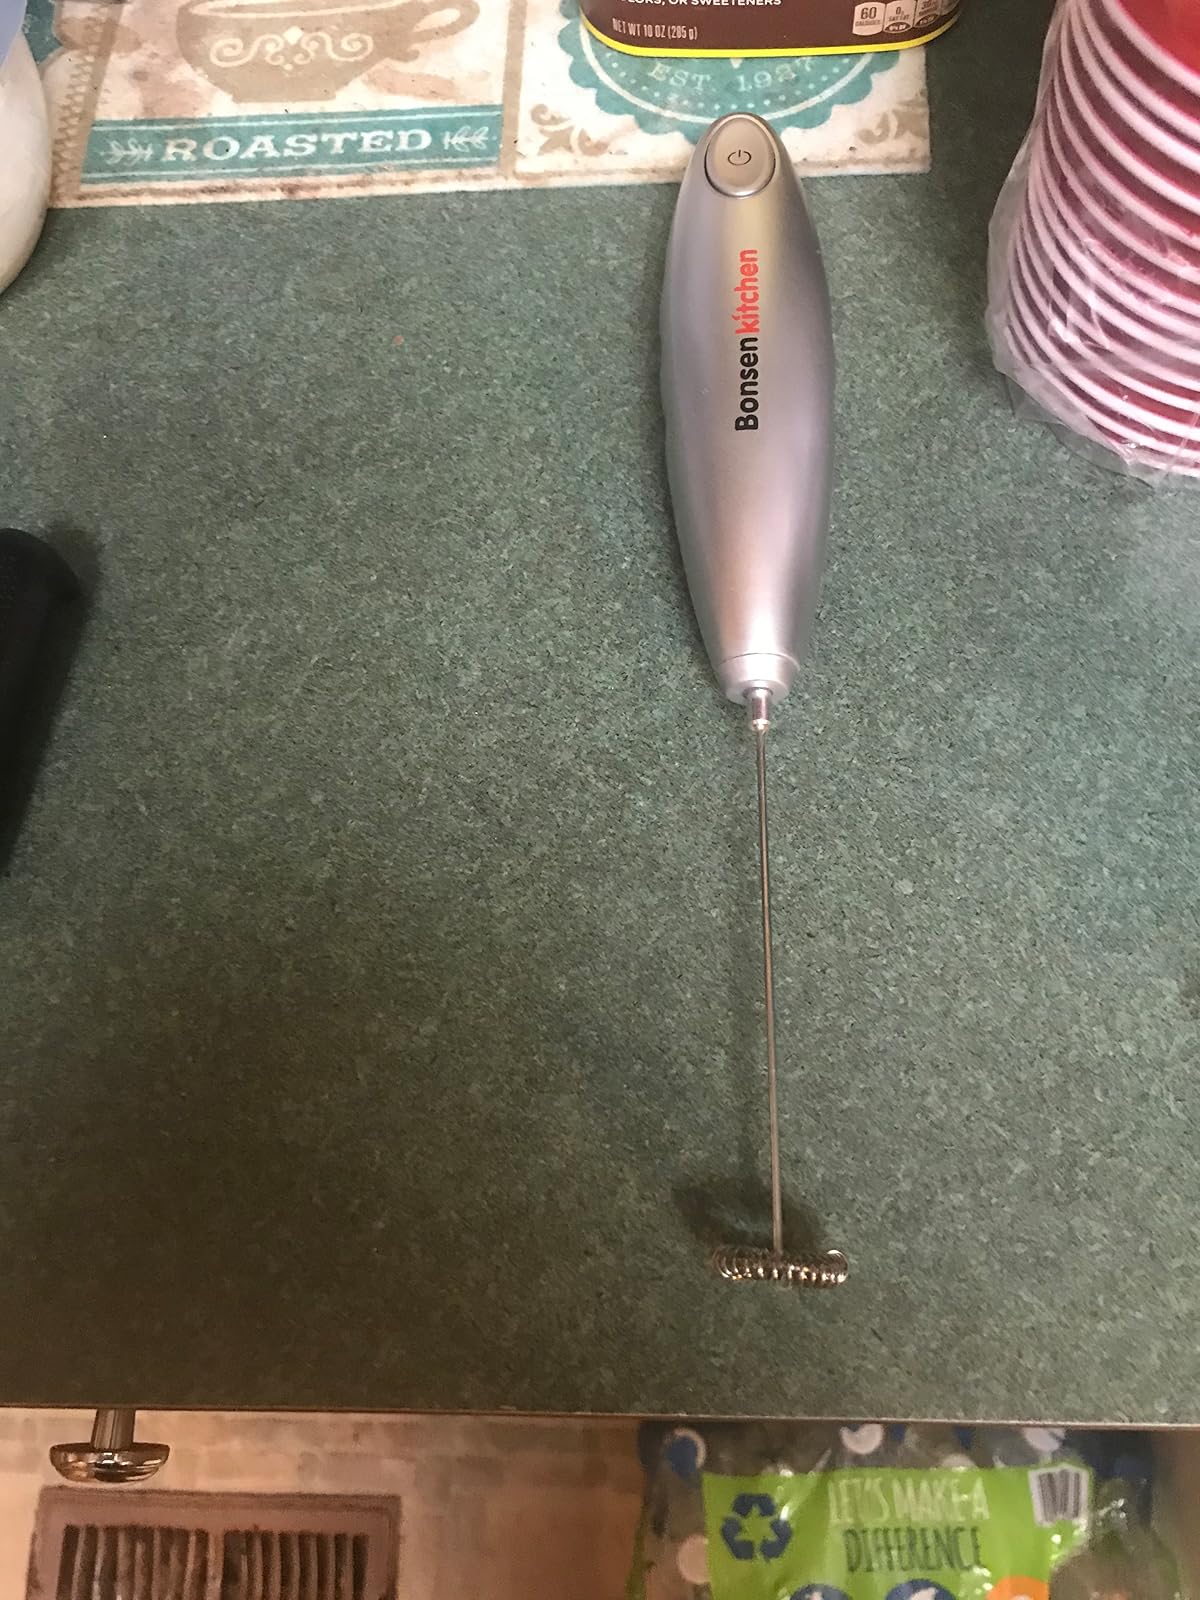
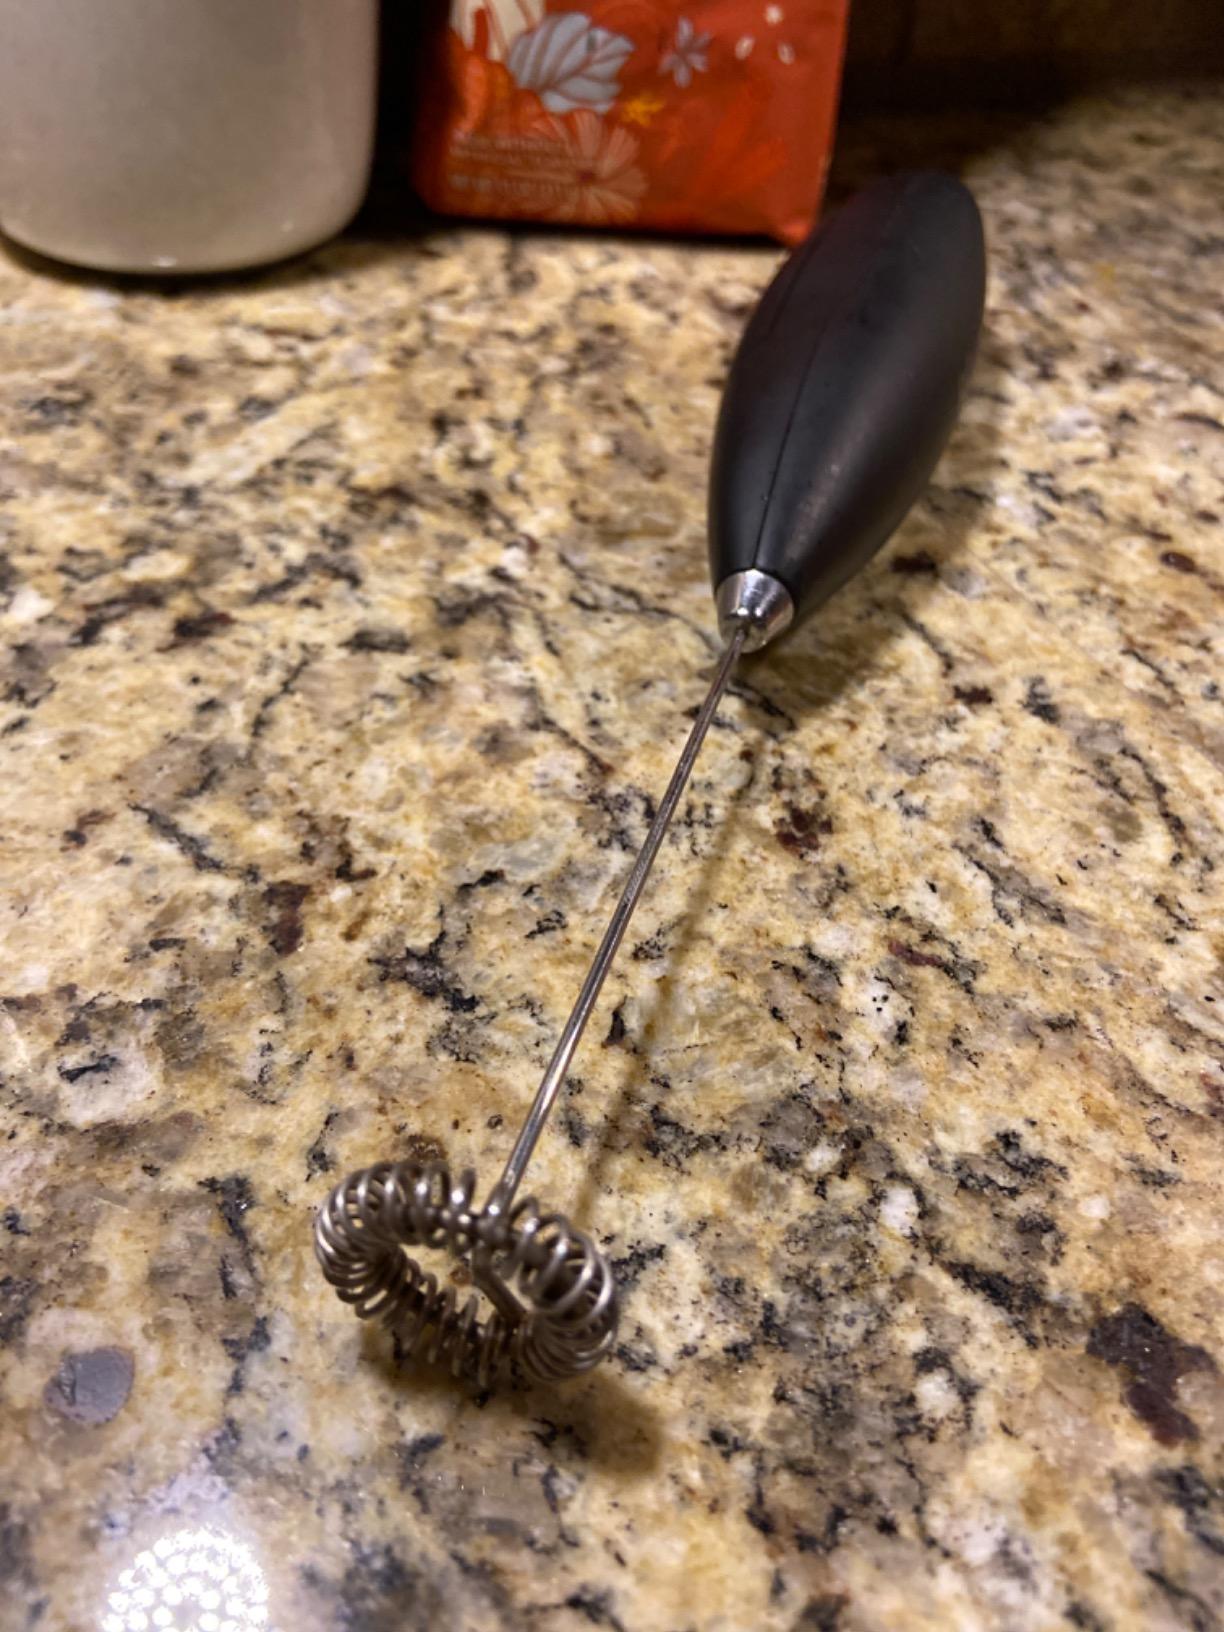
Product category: items_mixer
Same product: no